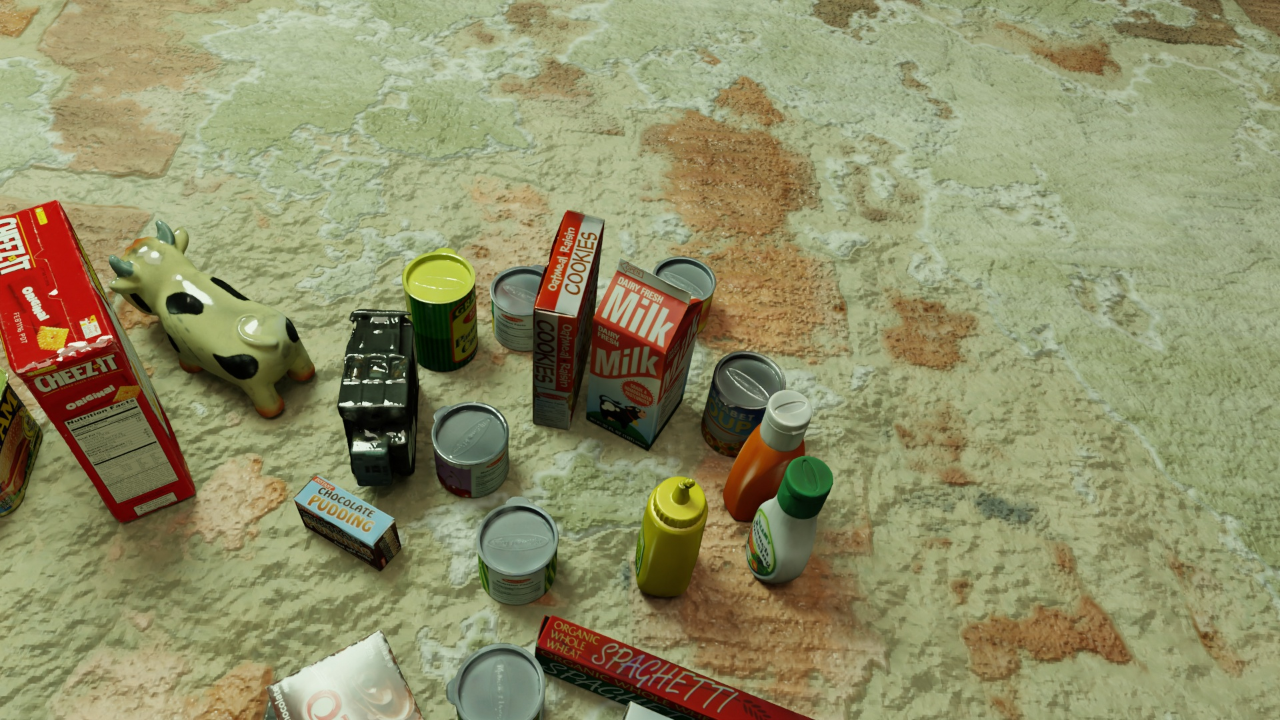
Question:
What are the five normalized (x, y) points between 0 and 1 in the image that outline the grasp plane for the box of instant chocolate pudding? Your answer should be as Grasp center: [], Left finger base: [], Right finger base: [], Left finger tip: [], Right finger tip: [].
Answer: Grasp center: [0.261719, 0.679167], Left finger base: [0.221875, 0.747222], Right finger base: [0.298438, 0.616667], Left finger tip: [0.23125, 0.786111], Right finger tip: [0.303125, 0.658333]